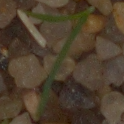
Label: loose_silkybent